Radical centrism

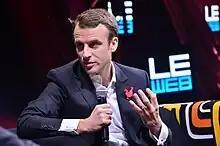
Emmanuel Macron speaking at a conference in 2014

Several observers have identified Emmanuel Macron, elected President of France in 2017, as a radical centrist. Anne Applebaum of "The Washington Post" says Macron "represents the brand-new radical center", as does his political movement, En Marche!, which Applebaum translates as "forward". She notes a number of politically bridging ideas Macron holds – for example, "He embraces markets, but says he believes in 'collective solidarity. A professor of history, Robert Zaretsky, writing in "Foreign Policy", argues that Macron's radical centrism is "the embodiment of a particularly French kind of center – the extreme center". He points to Macron's declaration that he is "neither left nor right", and to his support for policies, such as public-sector austerity and major environmental investments that traditional political parties might find contradictory.